Écorché

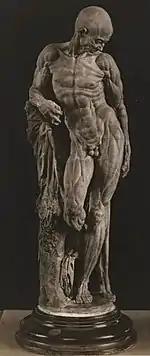
Terracotta "Anatomical study" by Willem van den Broecke,1563

Some of the first well known studies of this kind were performed by Leonardo da Vinci, who dissected cadavers and created detailed drawings of them. However, there are some accounts of this same practice taking place as far back as ancient Greece, though the specifics are not known.